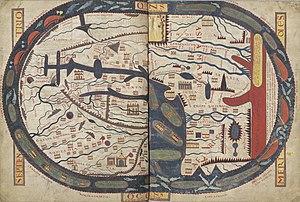
Eluminure Apocalypse de Saint Sever. fol. 45bv-45t
Le Beatus de Saint-Sever dit aussi Apocalypse de Saint-Sever est un manuscrit enluminé contenant notamment un commentaire de l'Apocalypse de Beatus de Liébana, réalisé sans doute à l'abbaye de Saint-Sever, dans l'actuel département des Landes, au milieu du XIᵉ siècle. Il est actuellement conservé à la Bibliothèque nationale de France sous la cote Lat.8878.
L’abbaye de Saint-Sever, dans les Landes à Saint-Sever, est une ancienne abbaye bénédictine fondée par le comte de Gascogne Guillaume Sanche à la fin du Xᵉ siècle.